Hillel Kook

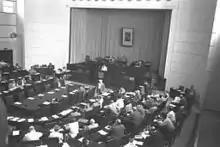
Hillel Kook at podium in the Knesset

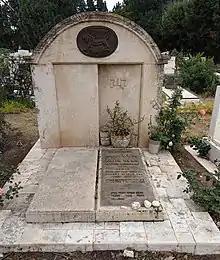
Grave of Hillel Kook, Kfar Shmaryahu

In 1947, the Bergson Group had purchased a ship originally intended to carry new immigrants to Palestine, but, perhaps partially due to Begin's influence, was eventually used to ship arms. The ship, named "Altalena", carried a large number of American Mahal volunteers for the War of Independence. Differences about how to allocate the arms shipment soon led to a violent armed confrontation between the newly formed Israel Defense Forces and the Irgun on the beaches of Kfar Vitkin and Tel Aviv. Many on the ship who jumped into the sea were killed. That night, Begin spoke on the radio and commanded his followers not to take revenge and prevented a probable civil war among Israel's Jewish residents. Following the Altalena Affair, Kook was arrested with four other senior Irgun commanders and held for over two months. Of the five, only Kook was a member of the Bergson Group. The five were eventually released after about two months.